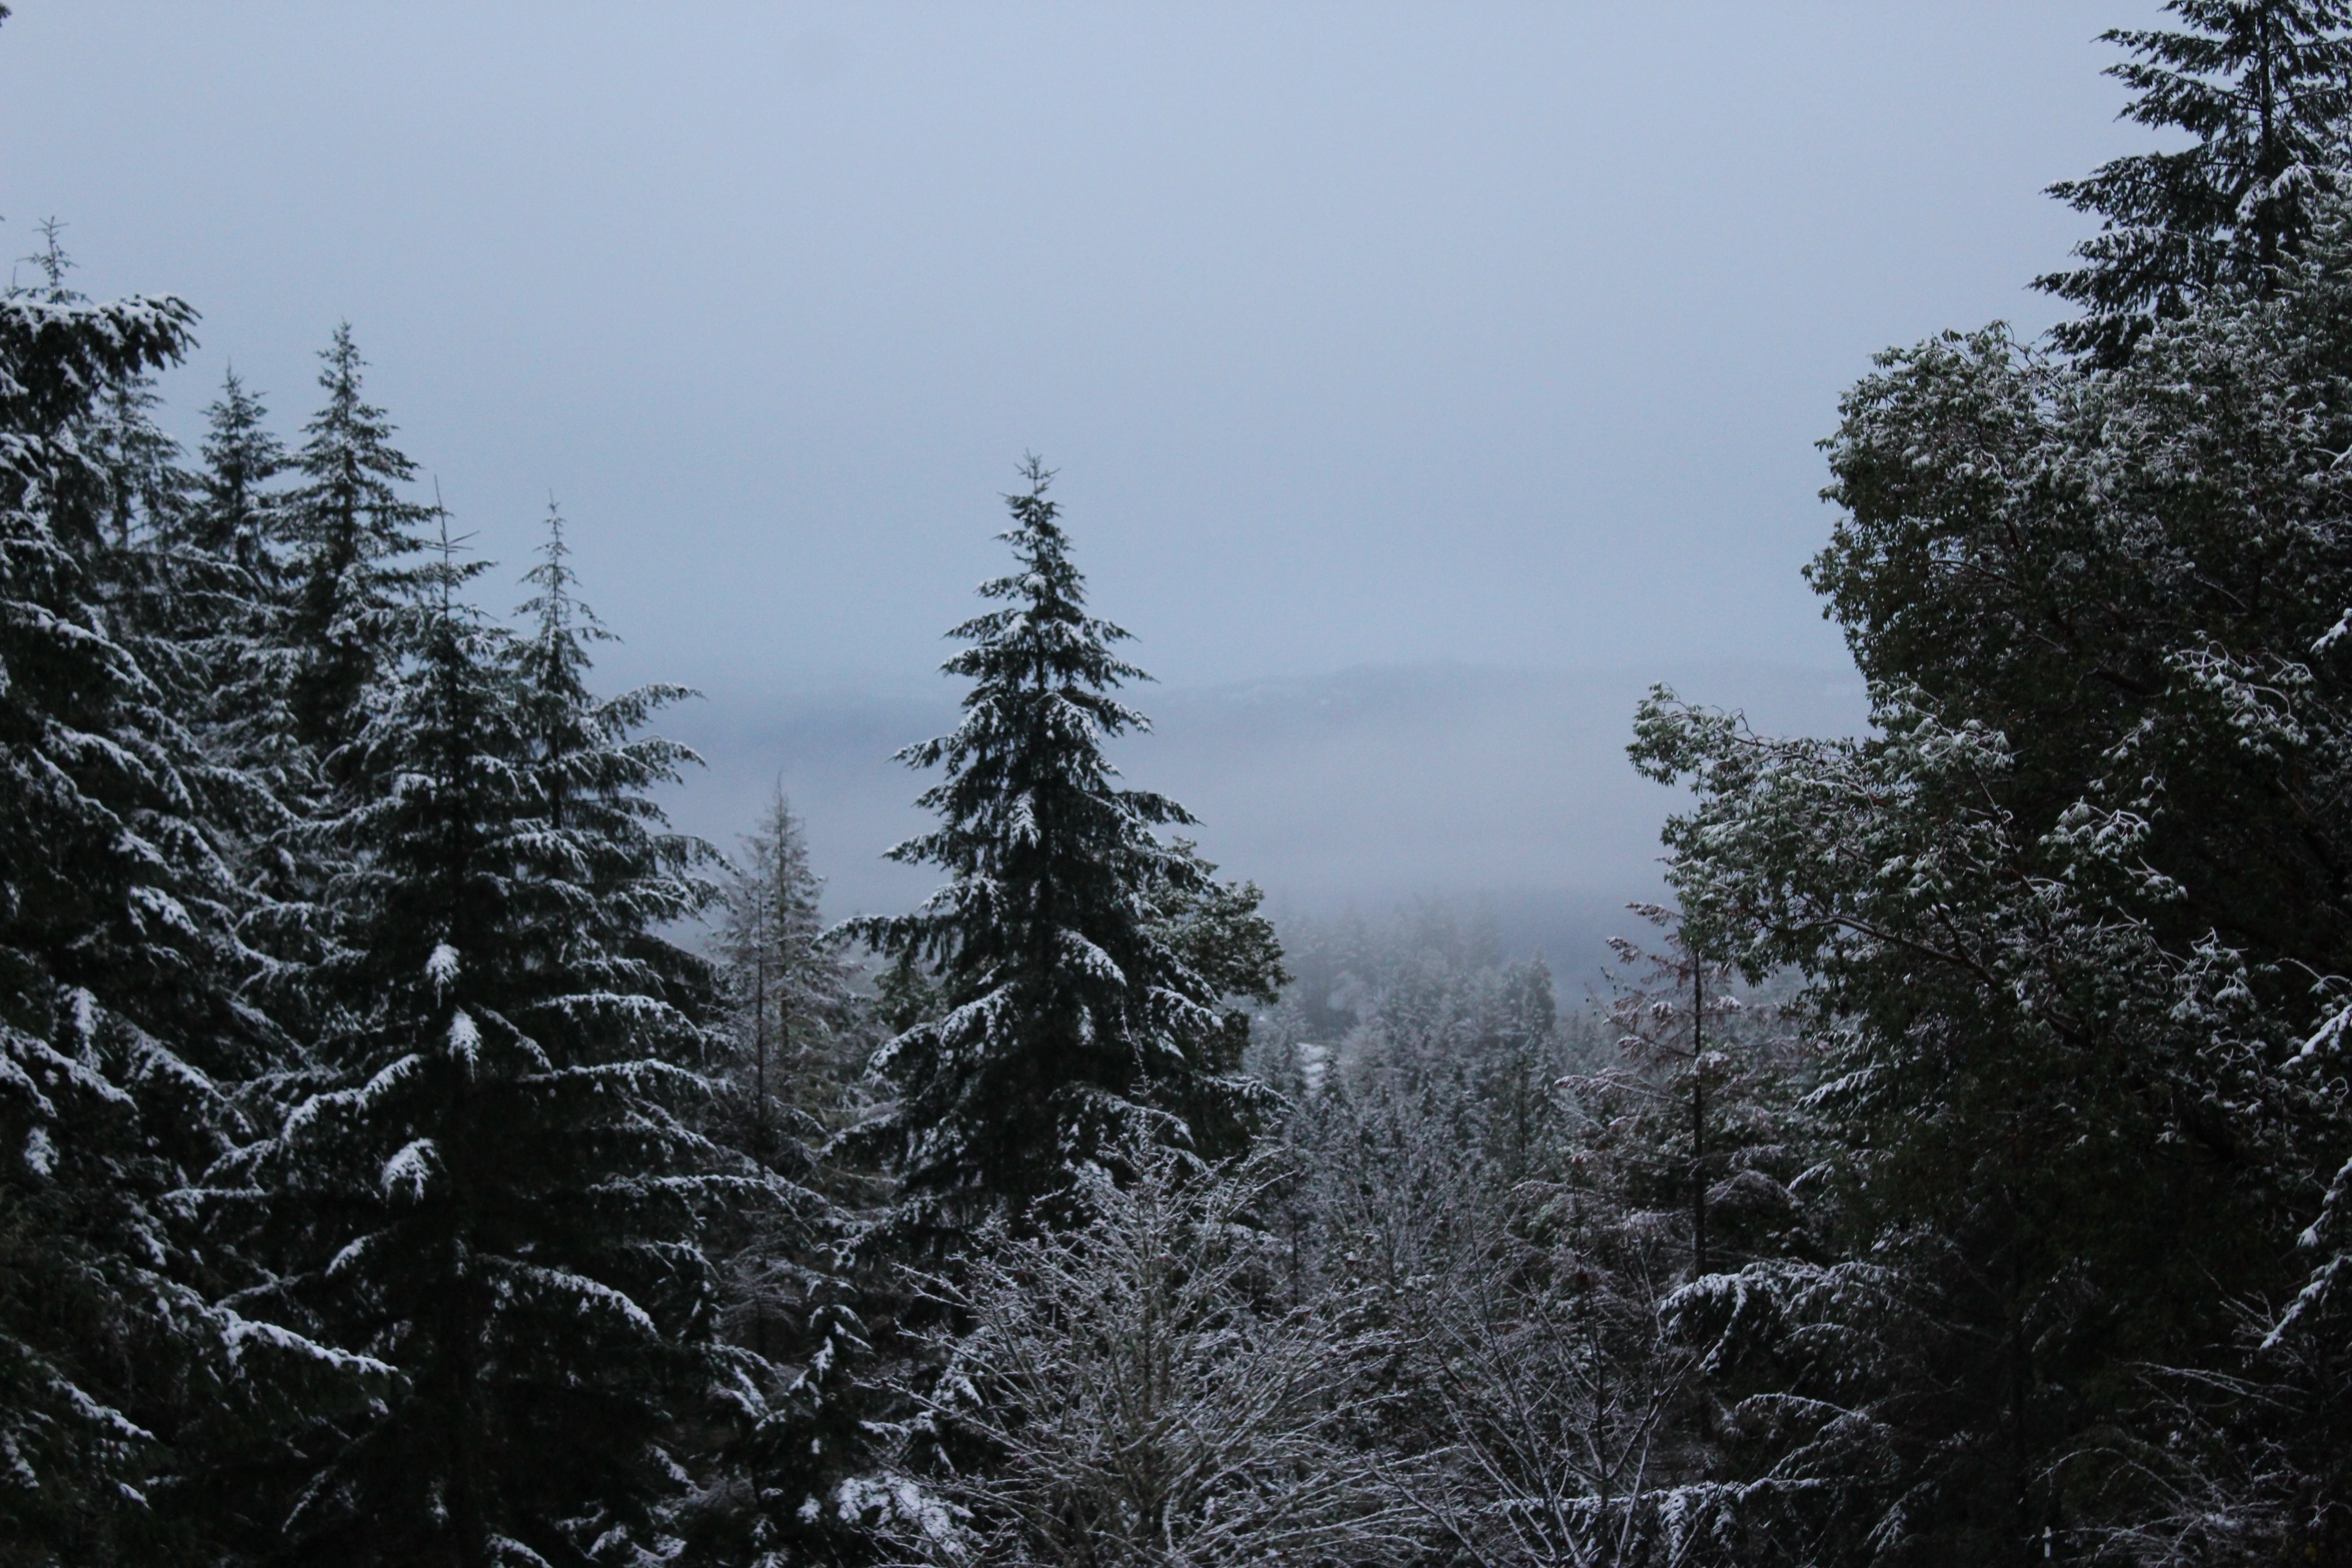
tree, nature, forest, wilderness, branch, mountain, snow, winter, plant, mountain range, weather, fir, season, ridge, spruce, woodland, habitat, ecosystem, natural environment, atmospheric phenomenon, woody plant, mountainous landforms, temperate coniferous forest